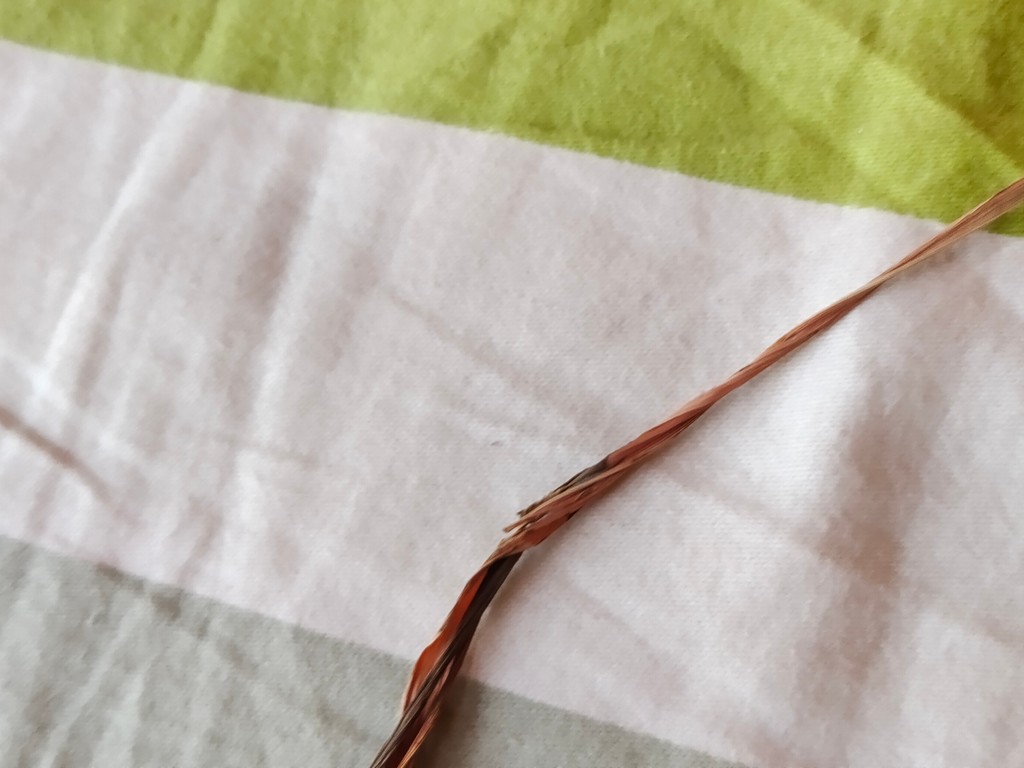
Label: Dried